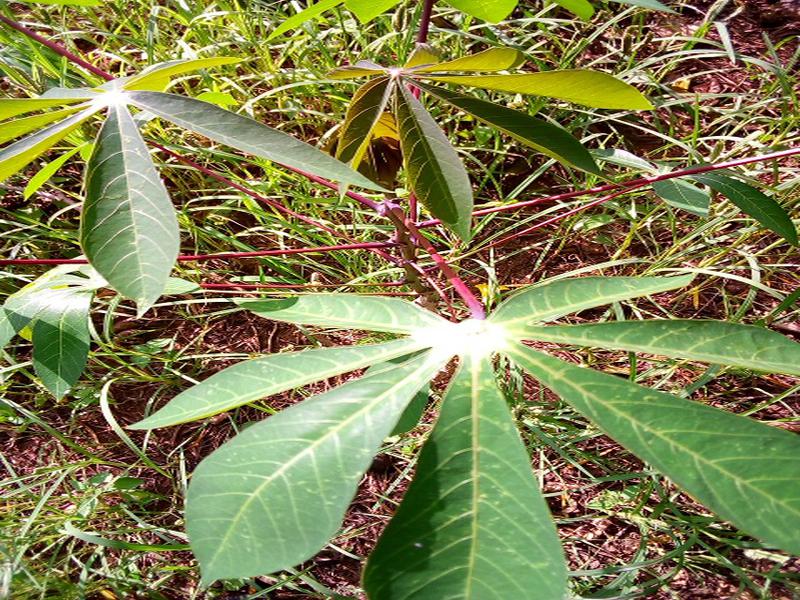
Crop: cassava
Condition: green_mottle